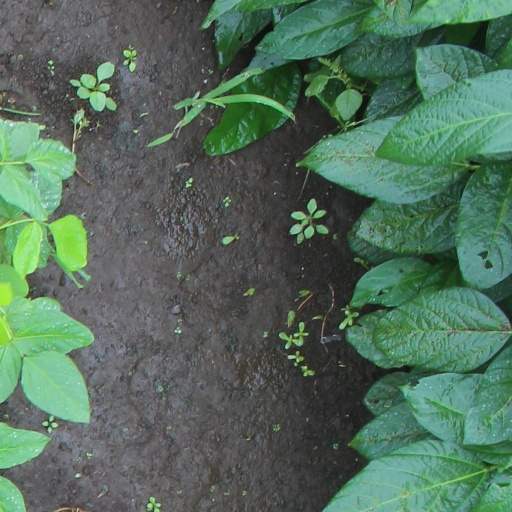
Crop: soybean